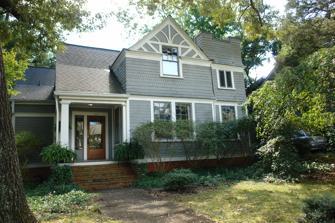
Building: Cranford-Wannamaker House
Country: United States of America
Year built: 1891
Historic house in North Carolina, United States United States historic place Cranford-Wannamaker House U.S. National Register of Historic Places U.S. Historic district Contributing property Cranford-Wannamaker House, September 2013 Show map of North Carolina Show map of the United States Location 1019 W. Trinity Ave., Durham, North Carolina Coordinates 36°0′22″N 78°54′38″W / 36.00611°N 78.91056°W / 36.00611; -78.91056 Area less than one acre Built 1891 ( 1891 ) Built by Christian, T.S. Architectural style Shingle Style MPS Faculty Avenue Houses TR NRHP reference No. 79003331 Added to NRHP November 29, 1979 Cranford-Wannamaker House is a historic home located at Durham , Durham County, North Carolina .   It was built in 1891 by local contractor T.S. Christian , and is a two-story, Shingle Style dwelling. It was listed on the National Register of Historic Places in 1979. It is located in the Trinity Historic District . Former residents William Hane Wannamaker, Duke University professor, 1905-1948 References